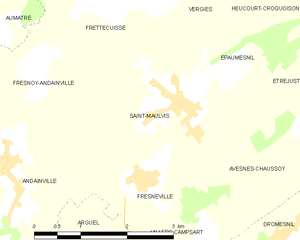
Carte des communes françaises Saint-Maulvis